Hrund Ólöf Andradóttir

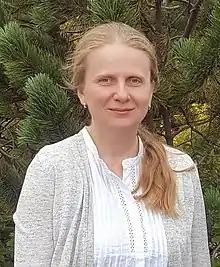

Hrund Ólöf Andradóttir is the first woman to hold the position of professor in Civil and Environmental Engineering in Iceland.